Apuan Alps

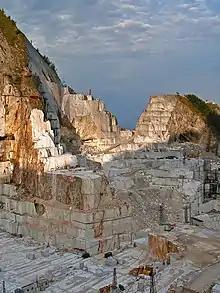
Carrara marble being mined in the Apuan Alps

The chain formed out of sea sediments in the middle Triassic period, somewhat earlier than the rest of the Apennines, and on a rather different geological structure. Over time, these sediments hardened into limestone, dolomite, sandstone, and shale. Harsh pressure approximately 25 million years ago transformed the limestone in many places into the Carrara marble (named for the nearby city of Carrara) for which the range is renowned. Erosion carved much of the remaining sedimentary rocks into a jagged karst topography.